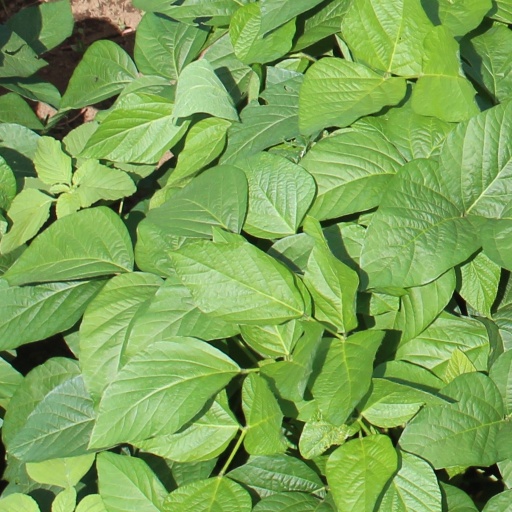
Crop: soybean